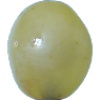
Label: Grape White 1